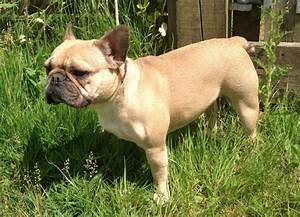
Label: dog